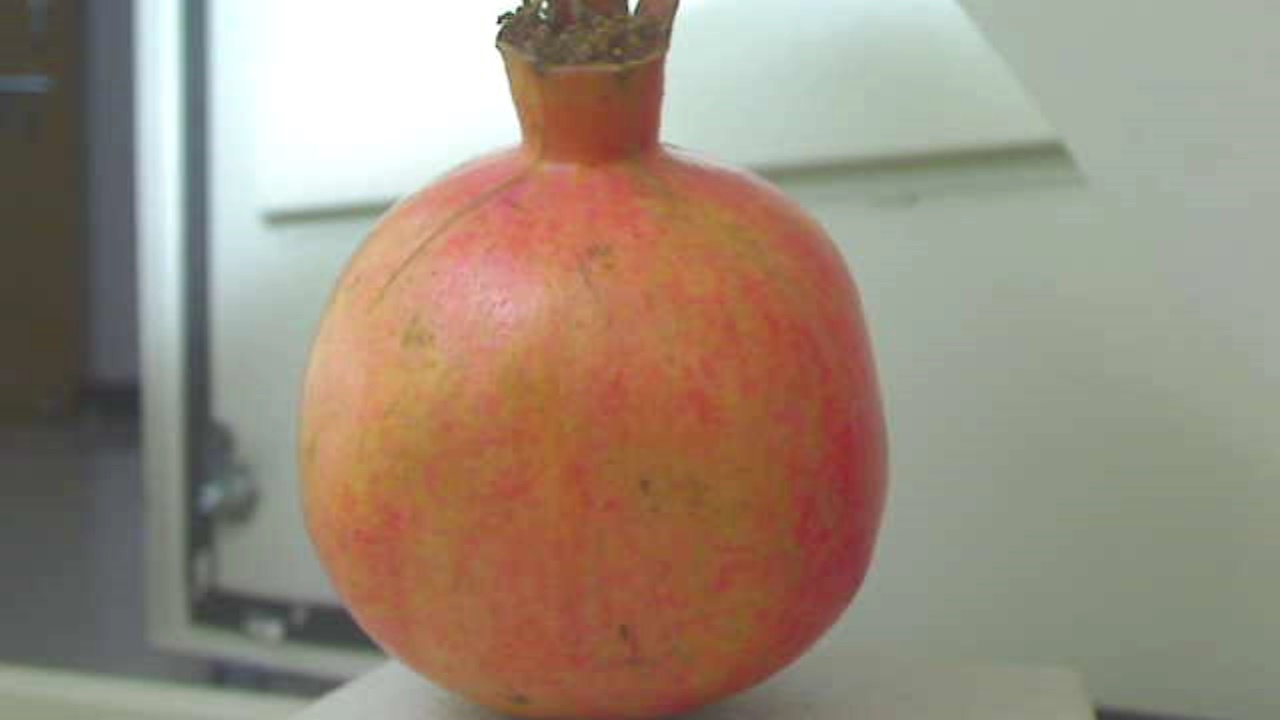
Grade: grade-2
Quality: quality-1